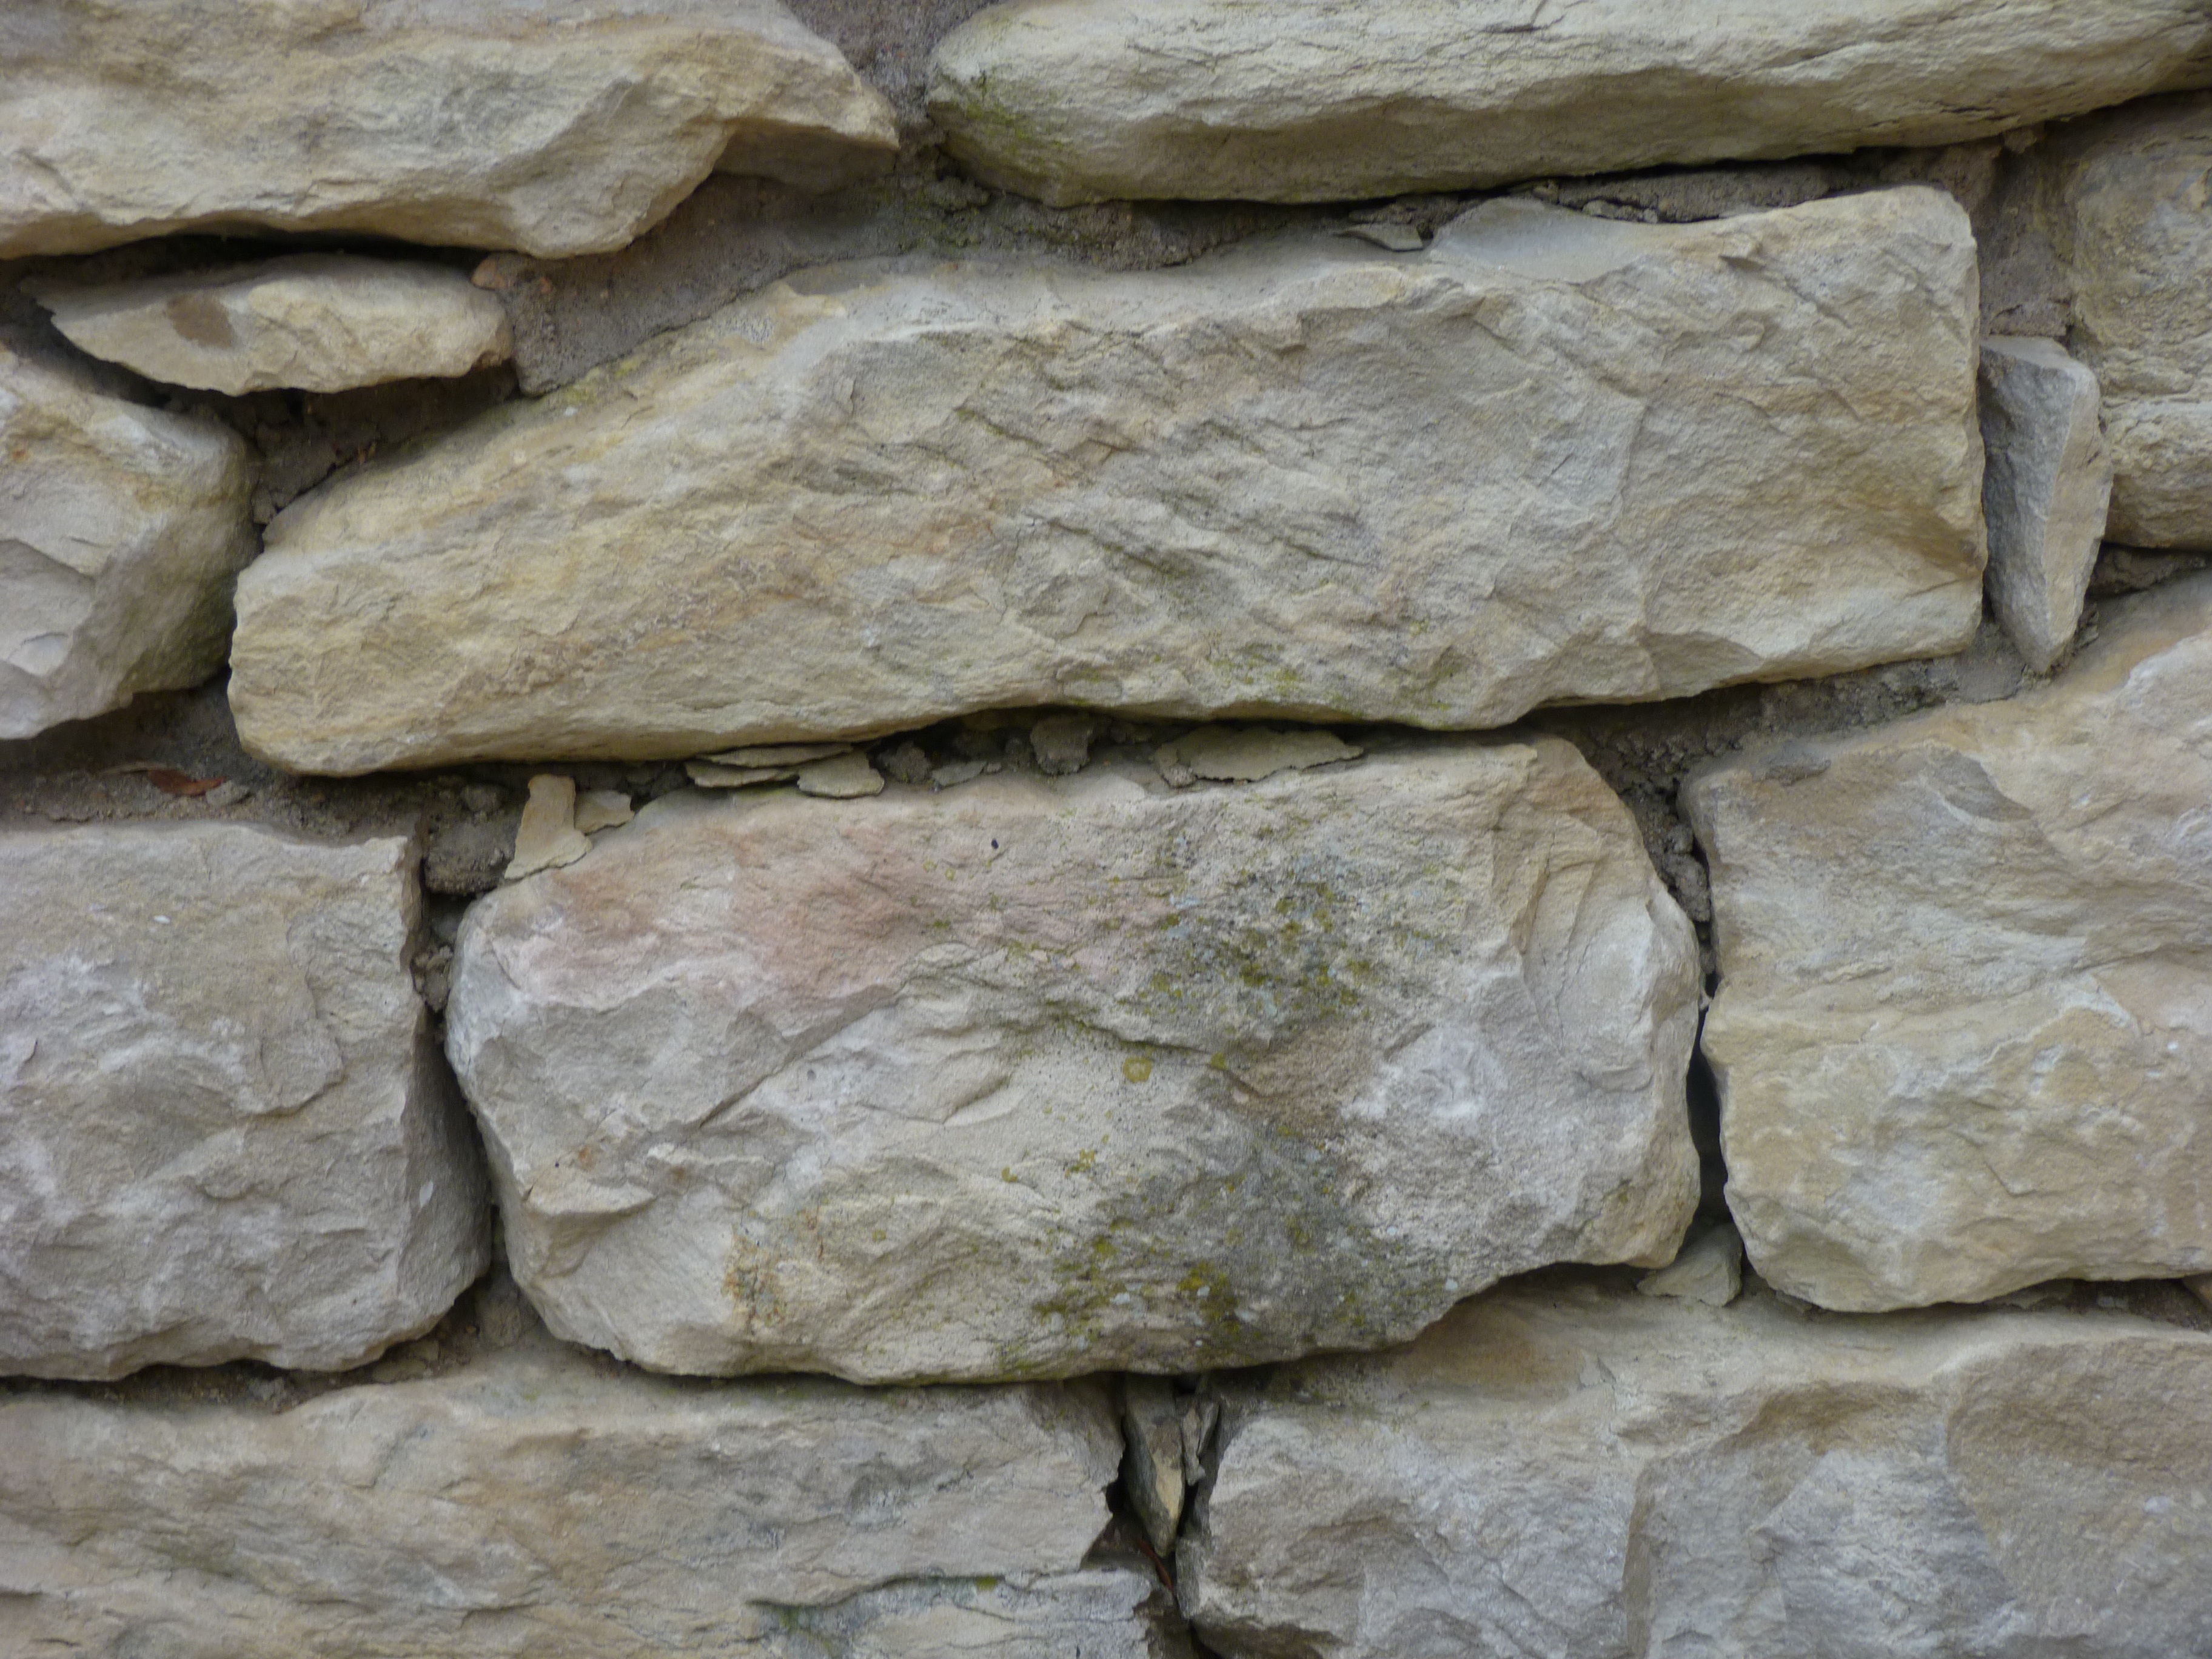
rock, structure, wood, wall, stone, formation, stone wall, material, geology, boulder, bedrock, flooring, flagstone